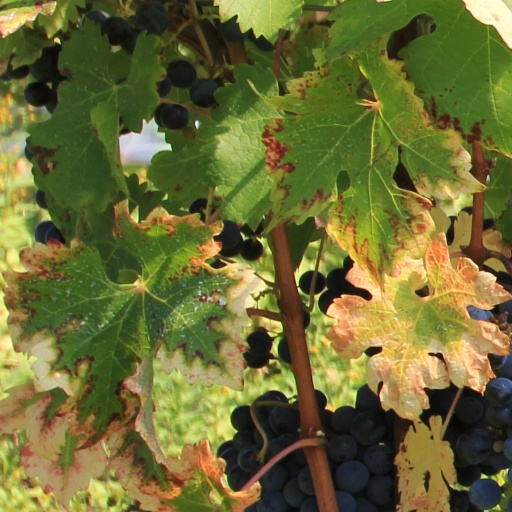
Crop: grape